Alas (geography)

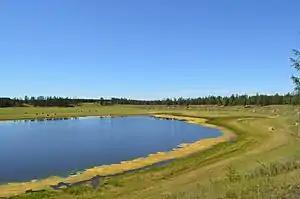
Alas Mamykan near Mayya.

Alas is a shallow depression which occurs primarily in Yakutia, which is formed by subsidence of the Arctic permafrost owing to repeated melting and refreezing. An alas first develops as a shallow lake as melt water fills the depression. The lake eventually dries out and is replaced by grasses and other herbaceous vegetation.